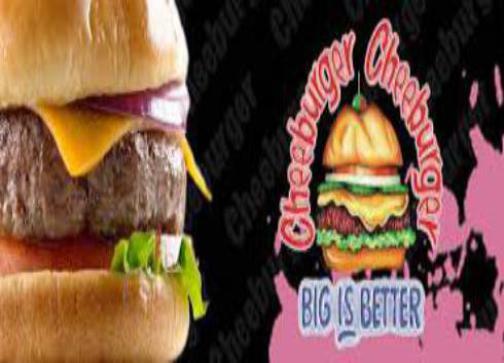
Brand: cheeburger cheeburger
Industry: Food